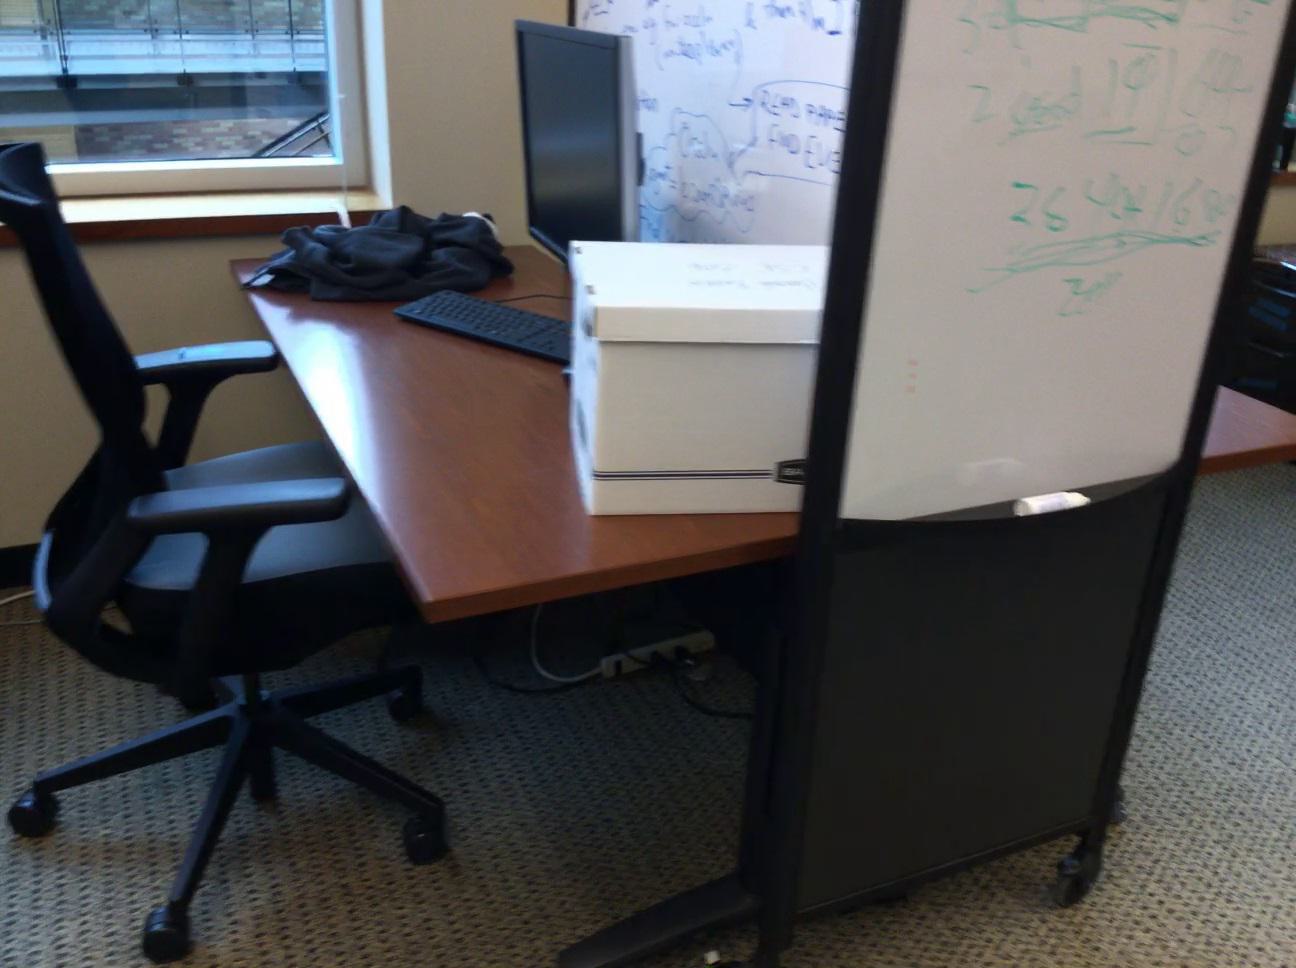
Question: Can the divider fit behind the board from the camera's perspective? Final answer should be yes or no.
Answer: Yes